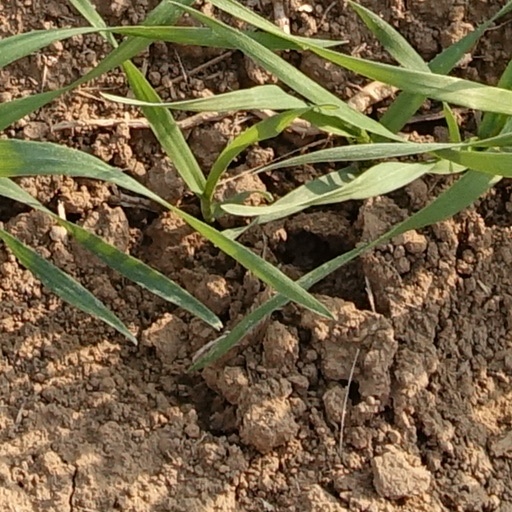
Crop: wheat